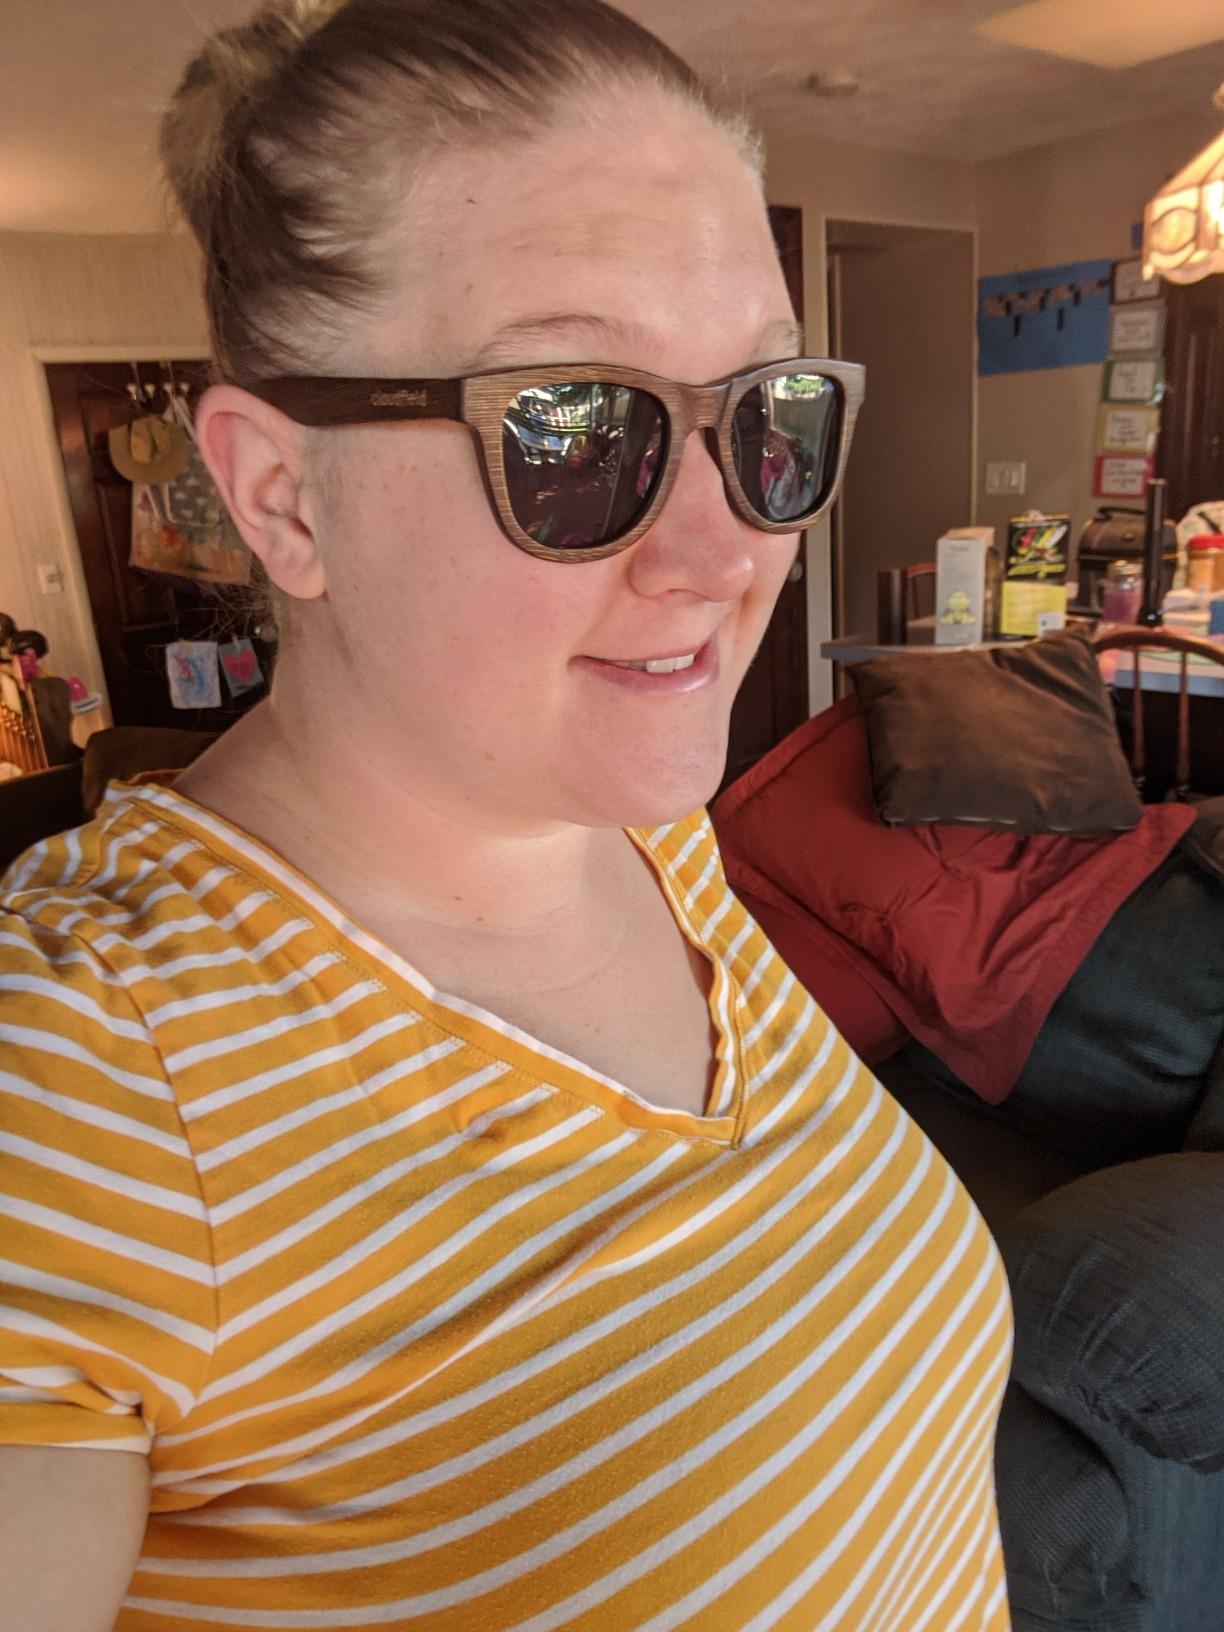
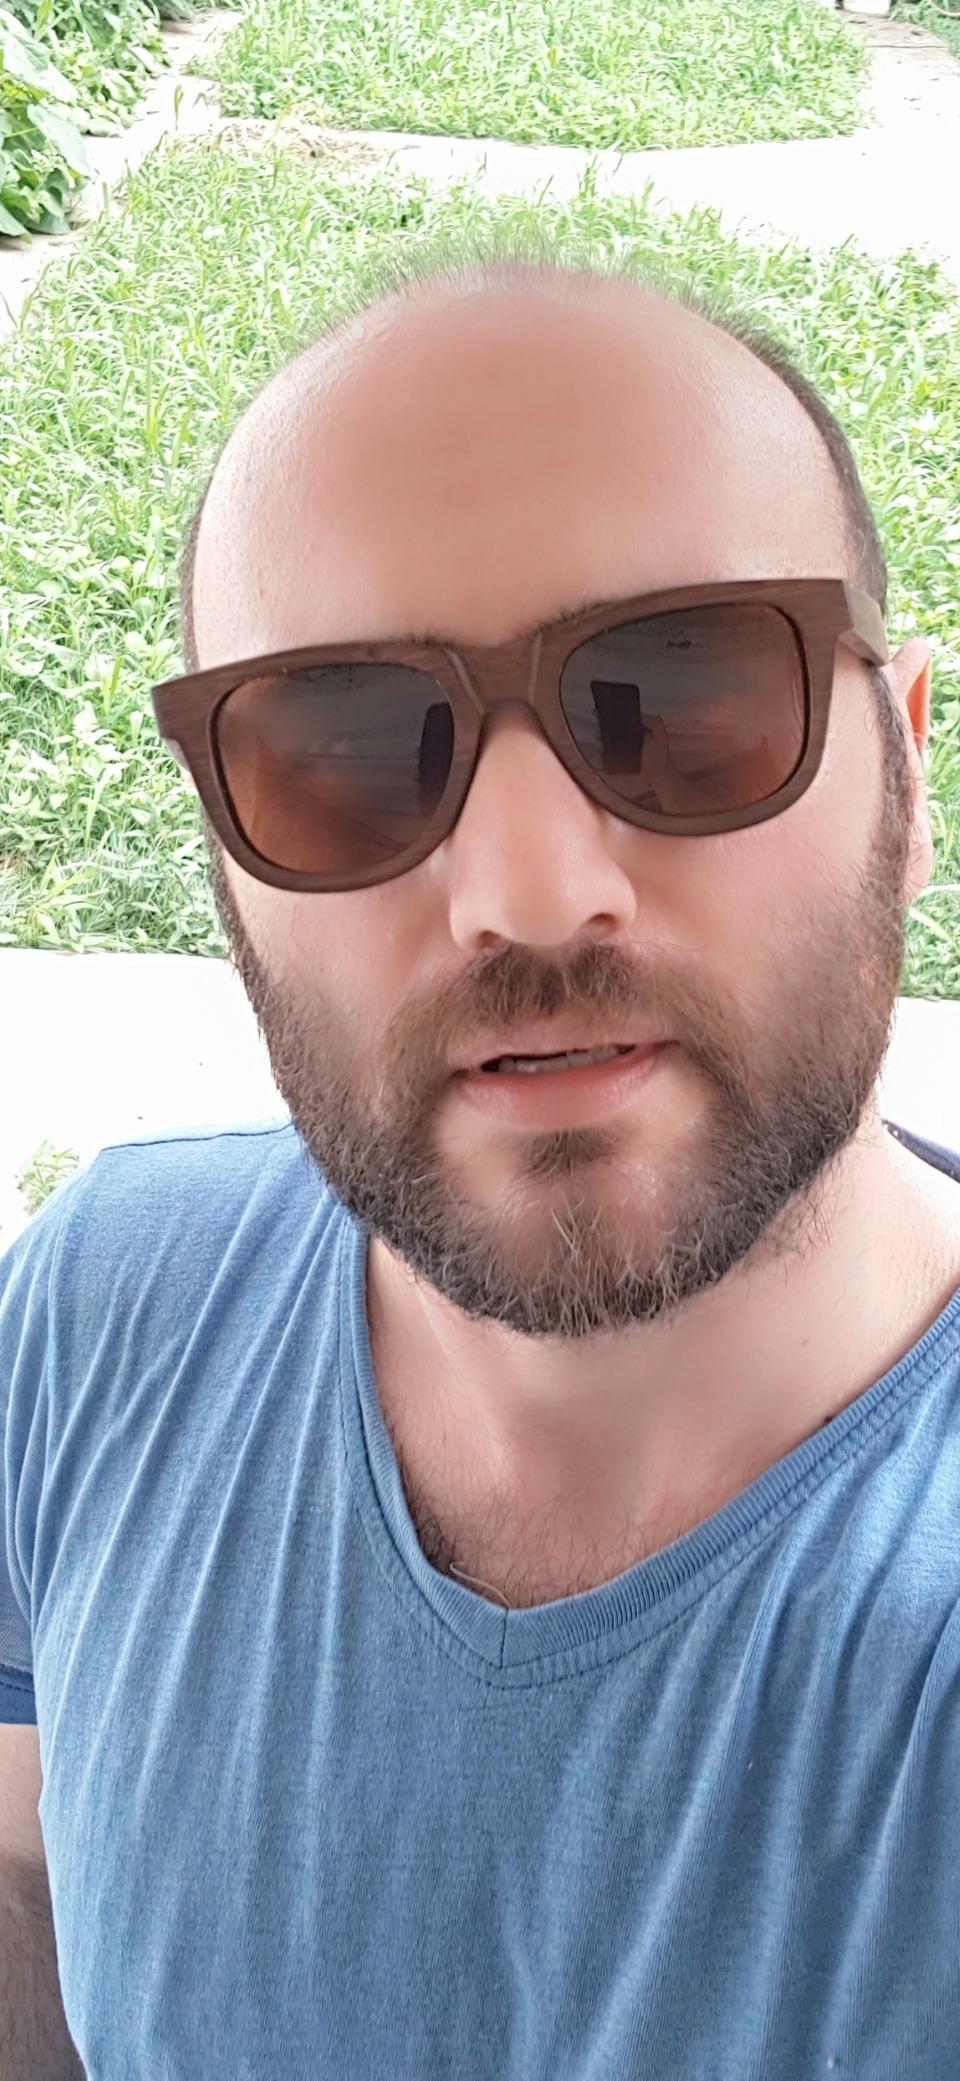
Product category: accessories_sunglasses
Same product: yes